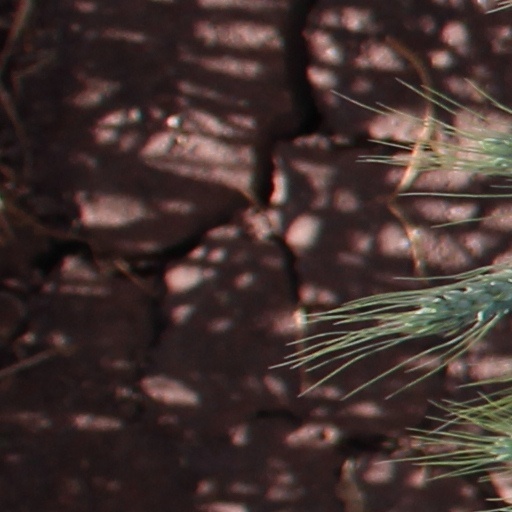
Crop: wheat